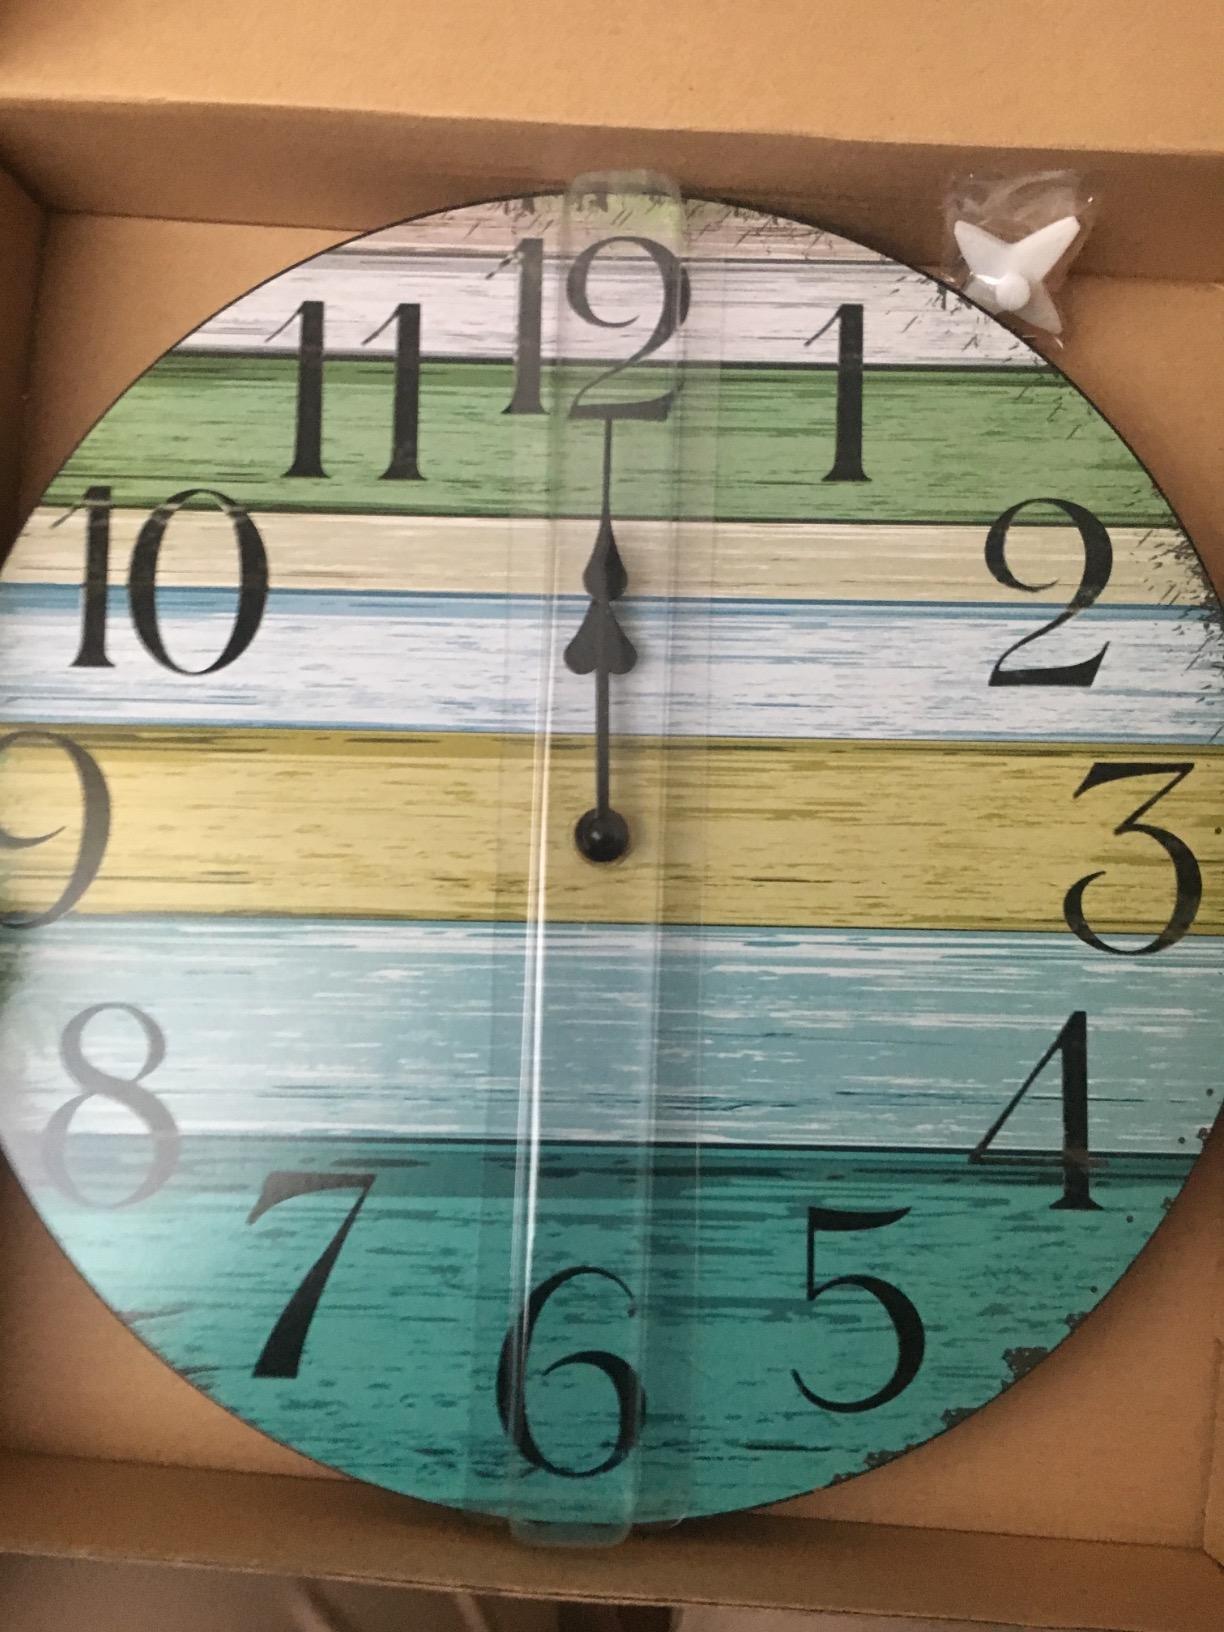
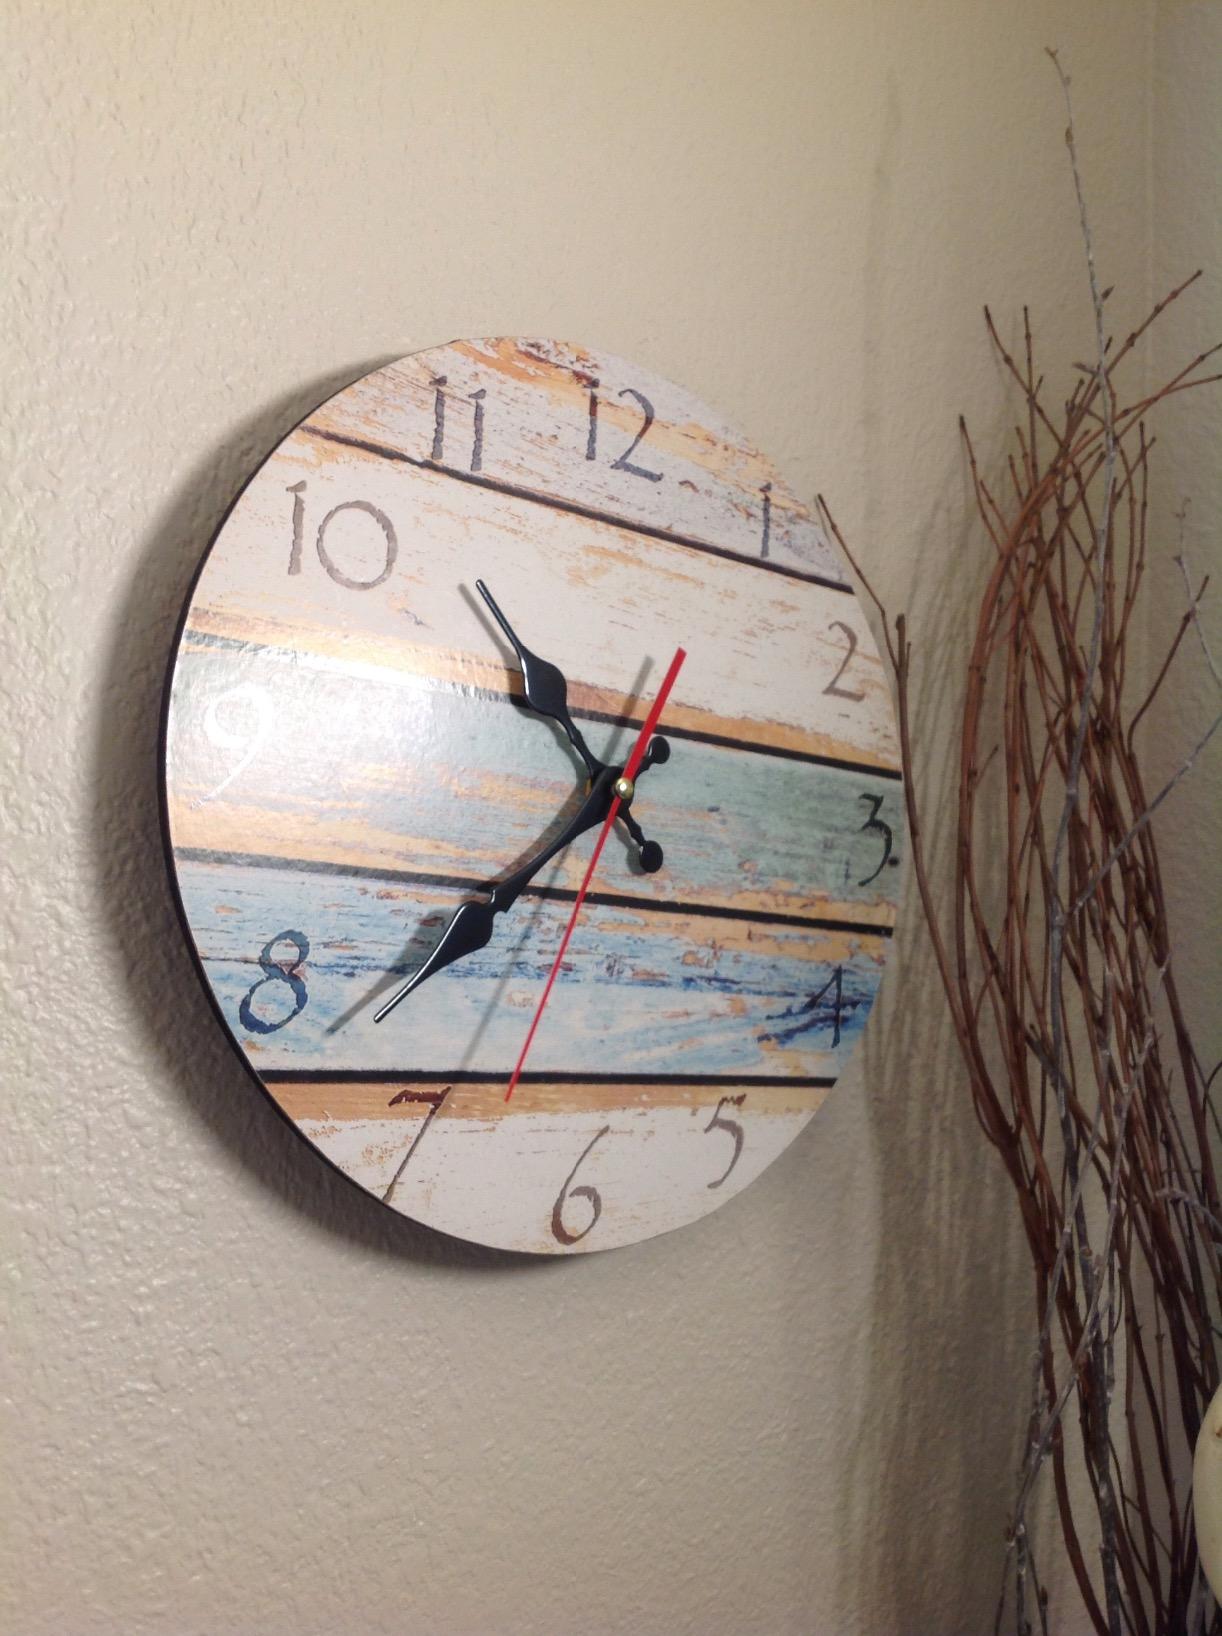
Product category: clock
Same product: no